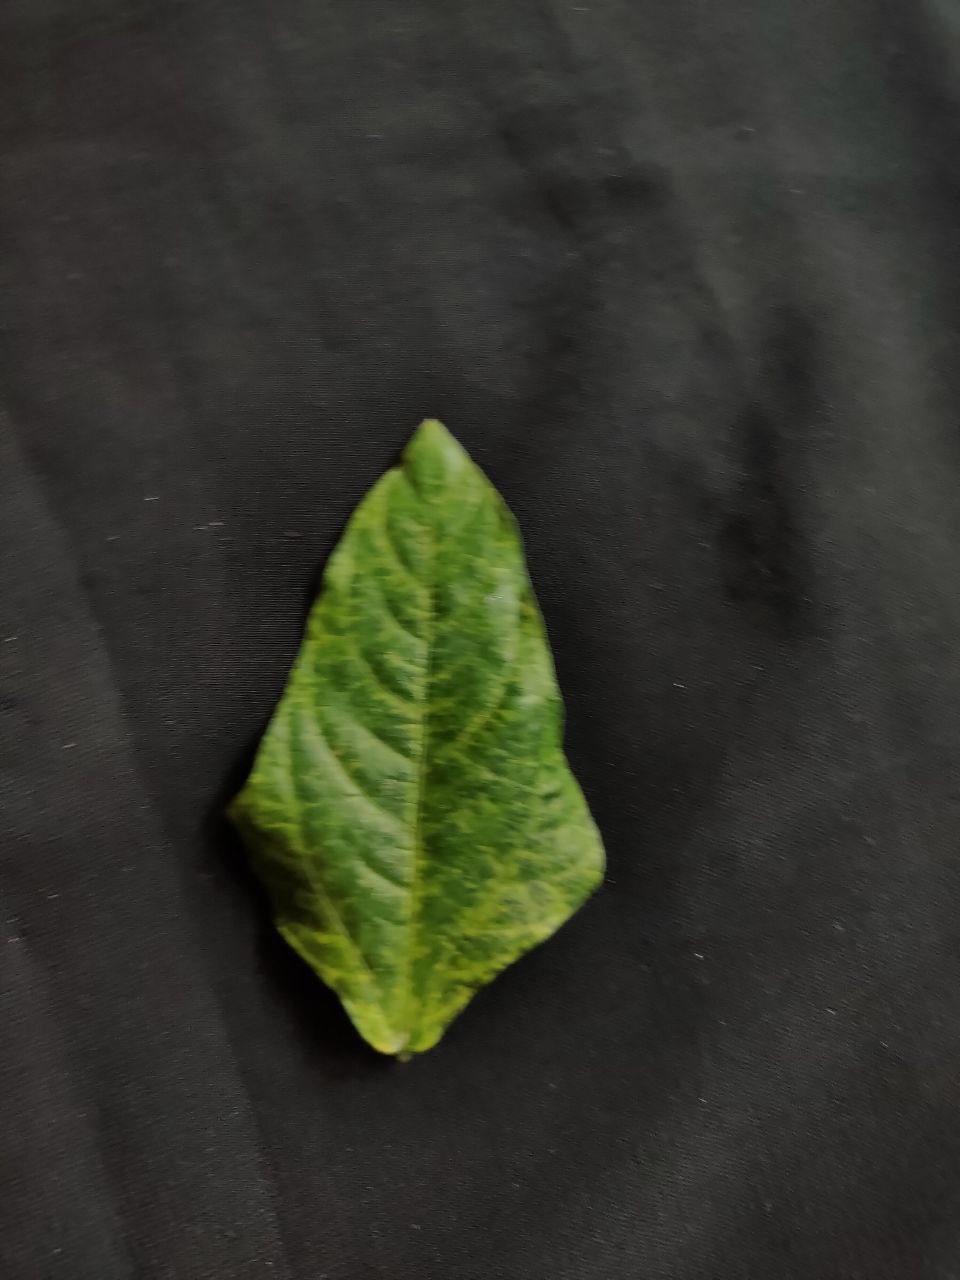
Crop: cowpea
Leaf condition: Mosaic Virus